Hasan Abdal

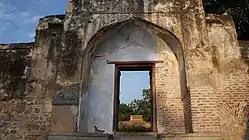
The Tomb of Lala Rukh was built in the 17th century, and is traditionally believed to be the tomb of a daughter of the Emperor Akbar.

Hasan Abdal is located near the intersection of the Karakoram Highway heading northwest, and the M1 Motorway that connects Hassan Abdal to points northwest and southeast. As part of the multibillion-dollar China–Pakistan Economic Corridor (CPEC), the Karakoram Highway will be rebuilt, while the Hasan Abdal area will serve as the terminus for CPEC's Western Alignment. From the nearby village of Hakla, the Hakla–Dera Ismail Khan Motorway will run southwest out of the city and link Hassan Abdal to Dera Ismail Khan in Khyber Pakhtunkhwa province.